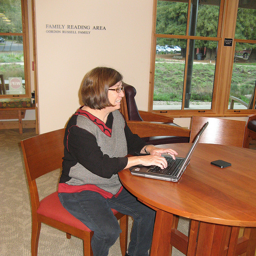
A lady is on her laptop at the table.
The woman is smiling as she types on a laptop.
The woman is using the computer at the table.
A woman sitting in a chair using a laptop
The woman is at the table on the computer.